Justin Verlander

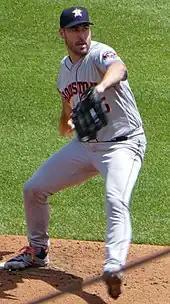
Verlander with the Astros in 2019

Unlike in previous seasons, Verlander started masterfully in 2018, leading an Astros rotation that began the season as the most dominant in the major leagues. In April, Verlander went 4–0 with a 1.36 ERA and 48 strikeouts over 40 innings. He was named the AL Player of the Week on April 17; in 15 innings over two starts that week, he struck out 20 and allowed a .100 opponents' batting average.